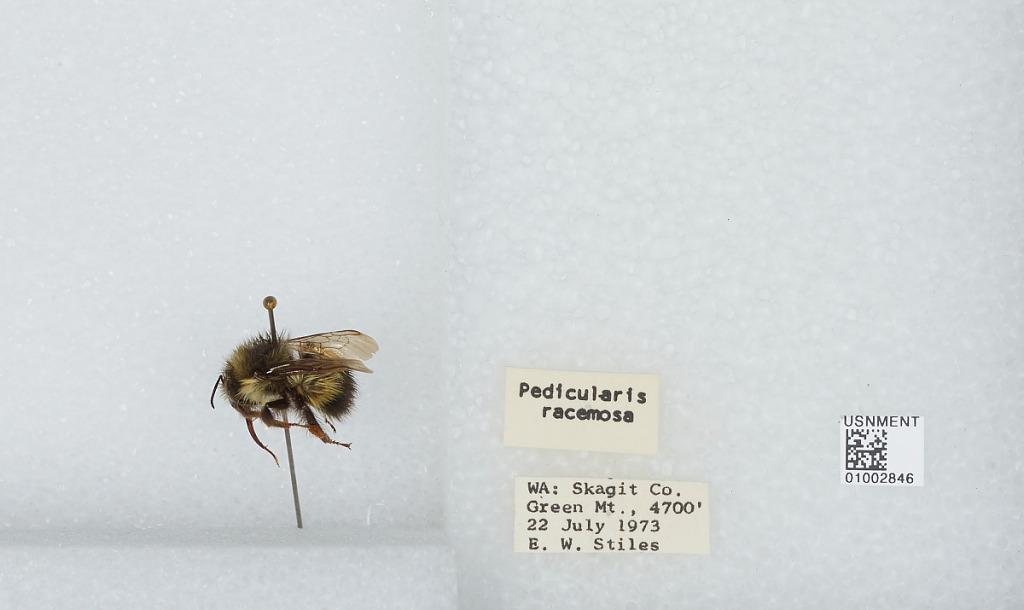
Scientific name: Bombus (Pyrobombus) flavifrons Cresson
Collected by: E. Stiles
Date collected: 1973-7-22
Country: United States
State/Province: Washington
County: Skagit
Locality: Green Mountain
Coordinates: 47.5633, -122.807